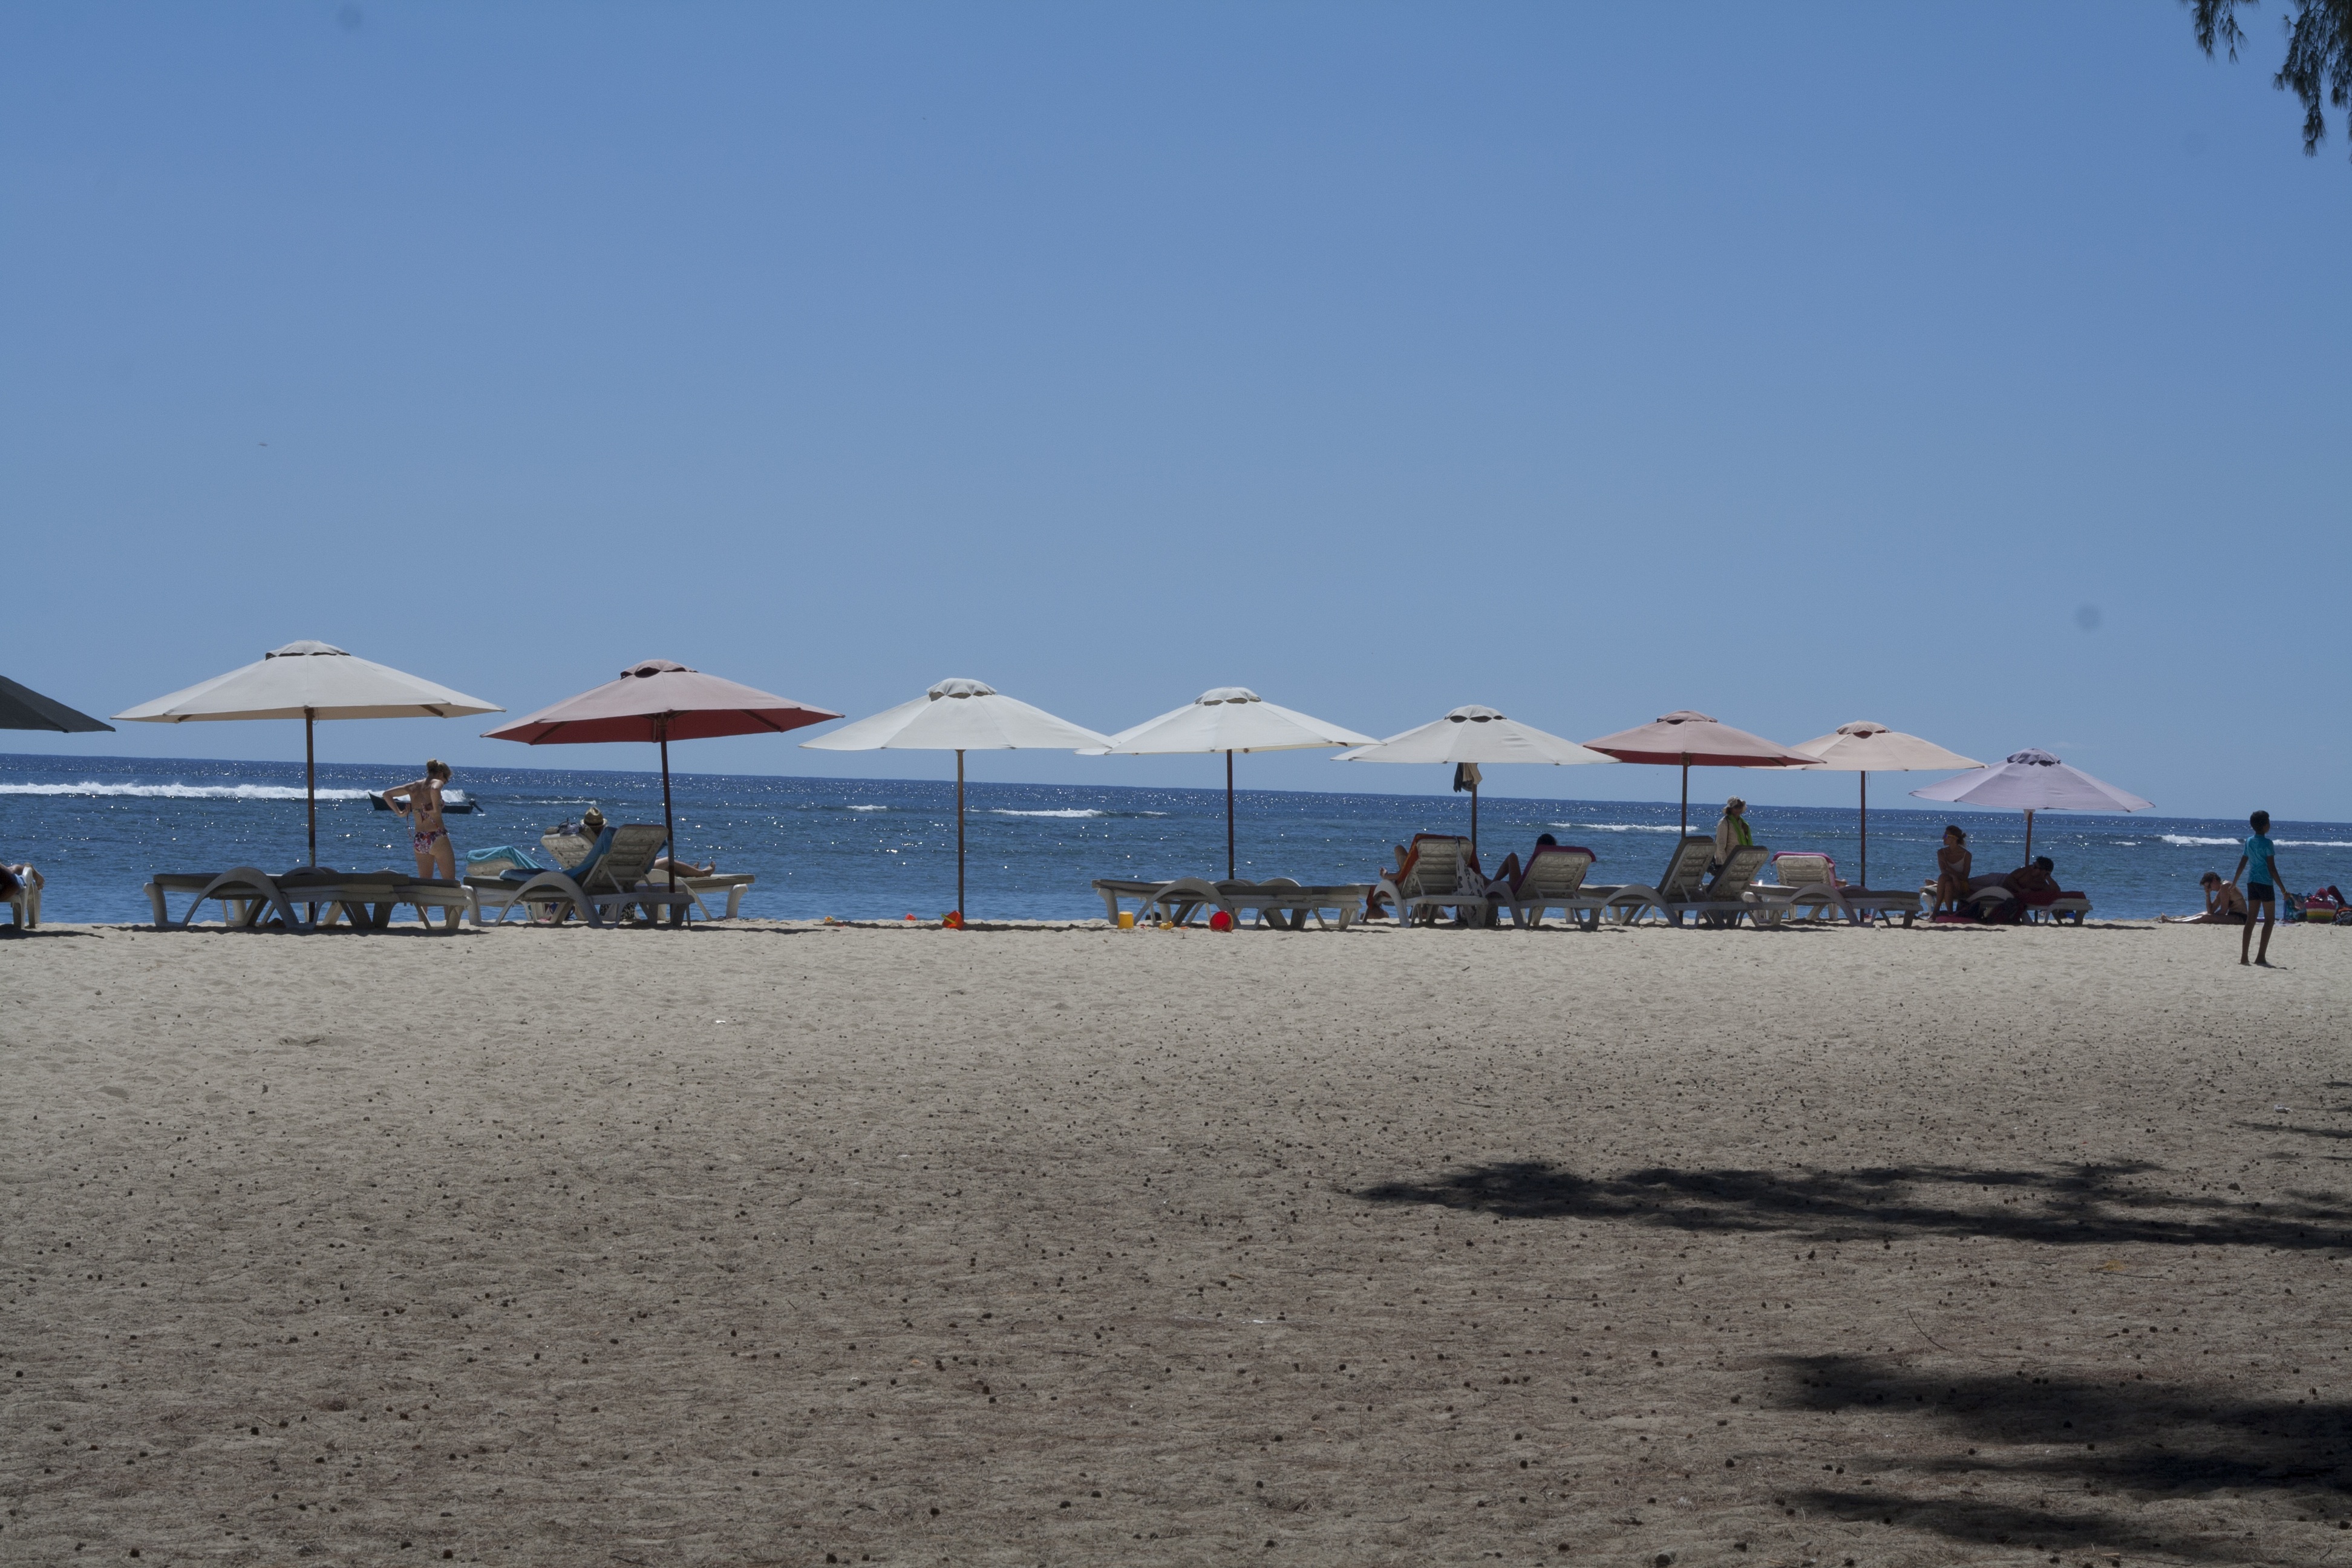
beach, sea, coast, water, sand, ocean, boardwalk, shore, pier, walkway, vacation, bay, body of water, mauritius, sea side, atmosphere of earth